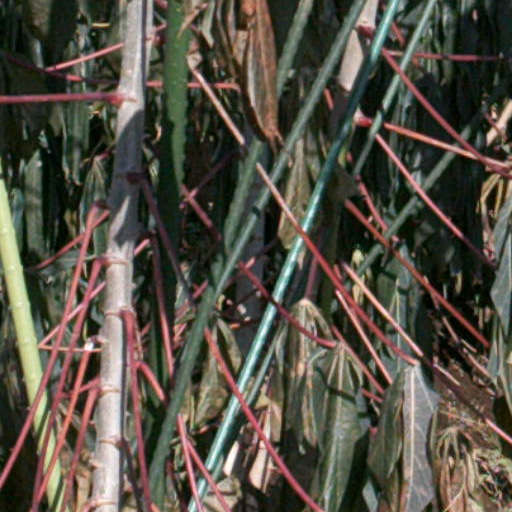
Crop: cassava